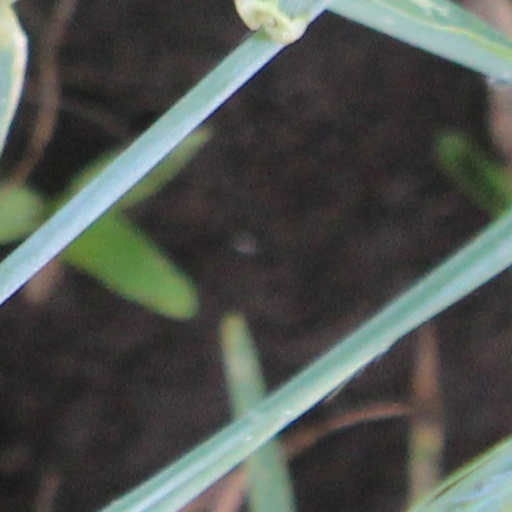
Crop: wheat